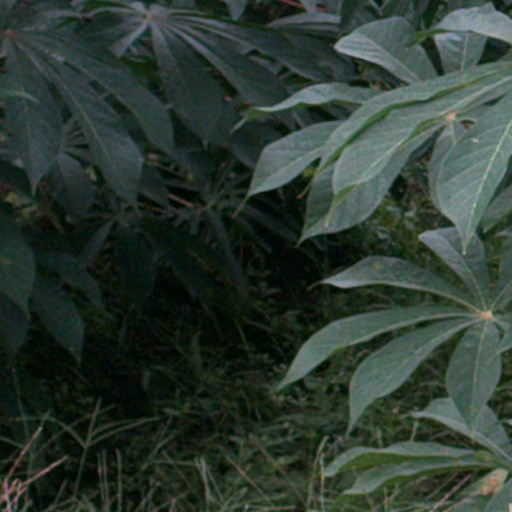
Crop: cassava